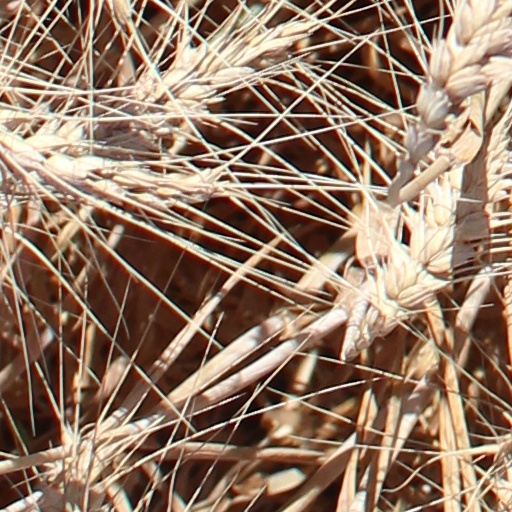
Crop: wheat